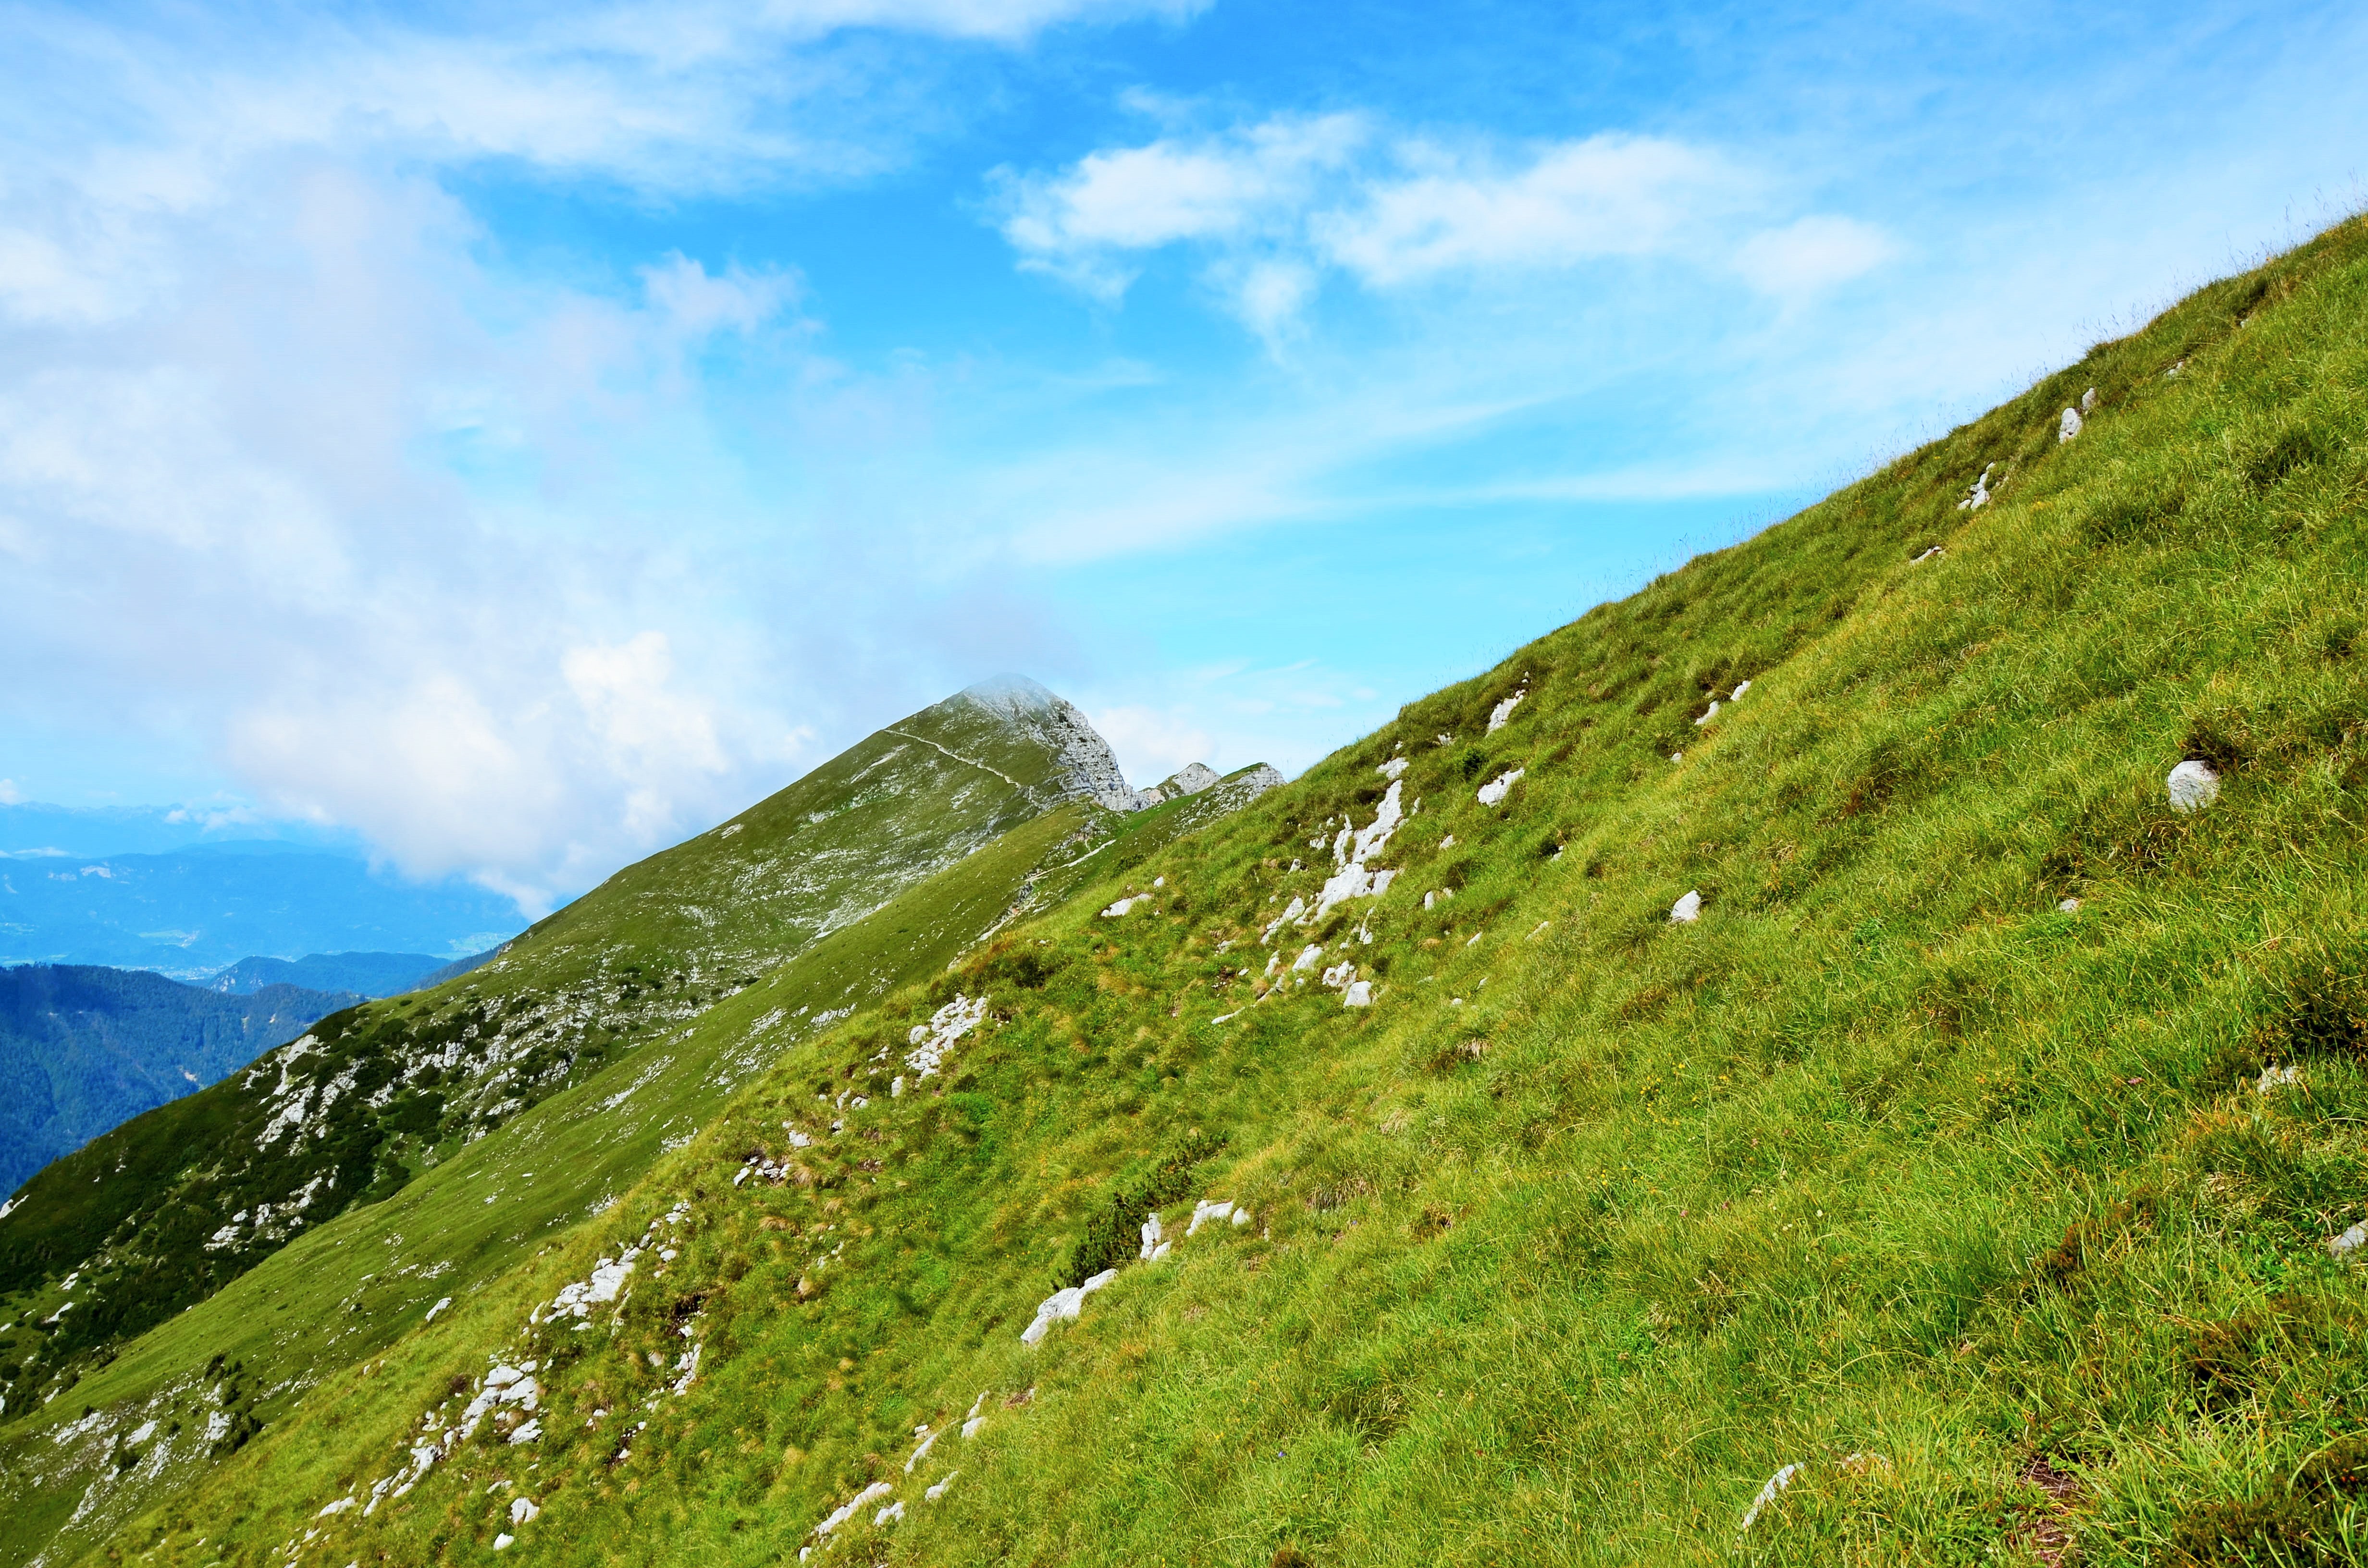
landscape, nature, grass, wilderness, walking, mountain, sky, trail, meadow, countryside, hill, adventure, peak, mountain range, cliff, environment, rural, green, high, scenic, pasture, scenery, highland, terrain, ridge, summit, mountains, alps, grassland, plateau, fell, habitat, top, loch, ecosystem, landform, mountain pass, geographical feature, mountainous landforms